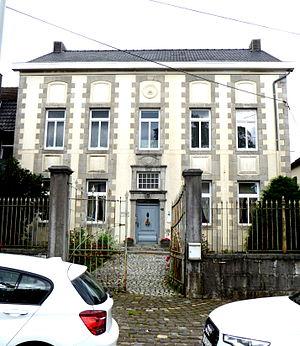
Cette page regroupe l'ensemble du patrimoine immobilier classé de la ville belge d'Eupen.